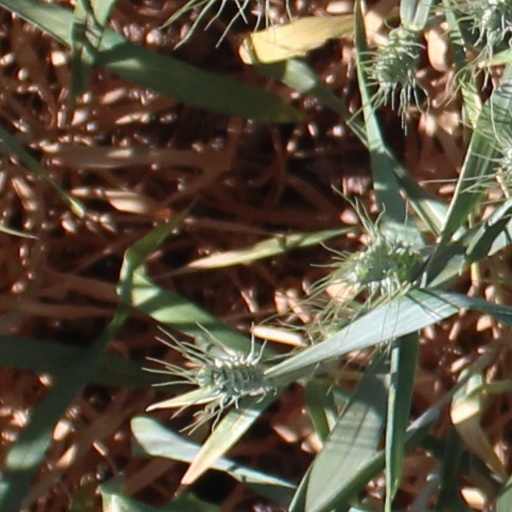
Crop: wheat